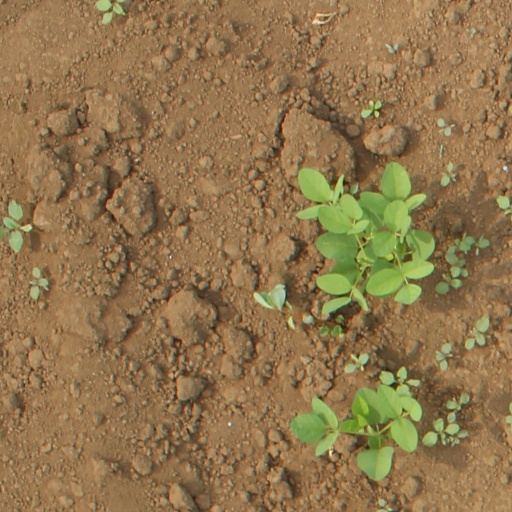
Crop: soybean